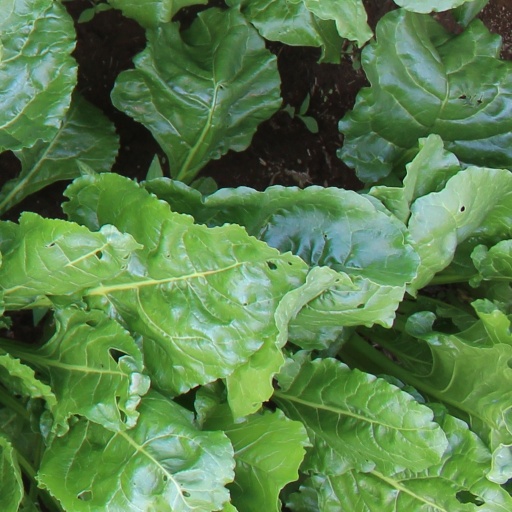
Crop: sugar beet